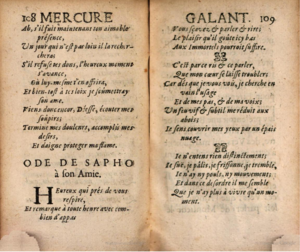
Mercure galant - juillet 1684, pages 108-109. Ode de Sapho à son amie, traduction anonyme.
Sappho est une poétesse grecque de l'Antiquité qui a vécu aux VIIᵉ siècle et VIᵉ siècle av. J.-C., à Mytilène sur l'île de Lesbos.